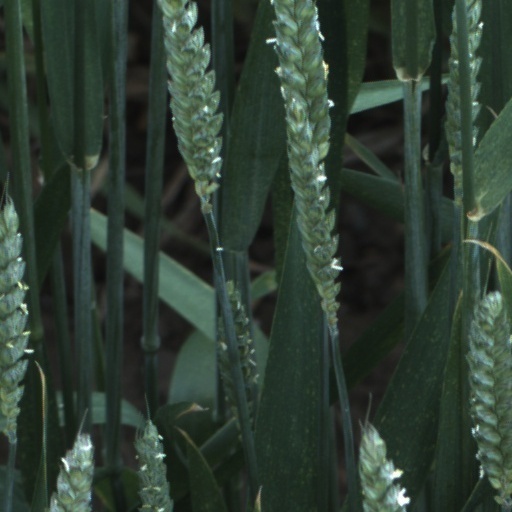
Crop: wheat